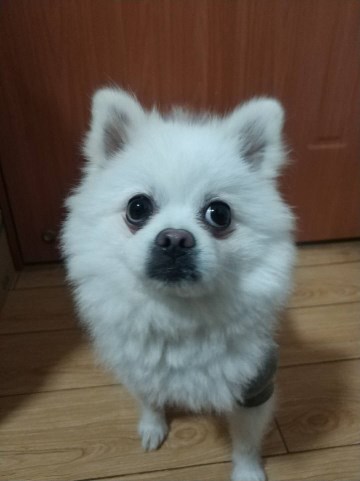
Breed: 1936-n000005-Pomeranian